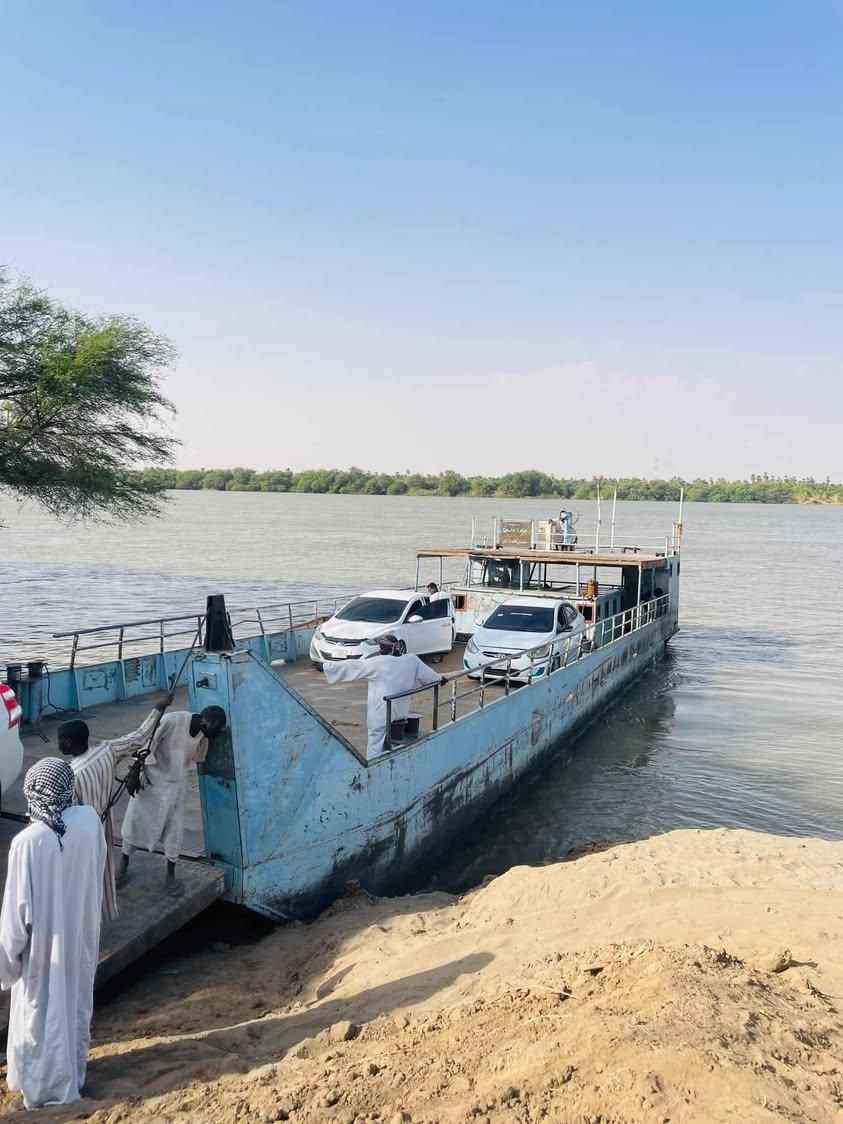
الوصف بالفصحى: عبّارة نهرية مخصصة لنقل المركبات بين ضفتي النيل
الوصف بالعامية السودانية: بانطون قاطع العربات بين ضفتين النيل، الموية واضحة والمكان مفتوح
التصنيف: Transportation
التصنيف الفرعي: Boats